Ship identifier

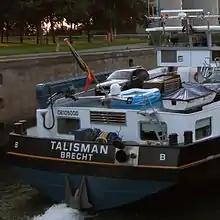
Stern of the Belgian vessel "Talisman" displaying its ENI number: "06105000"

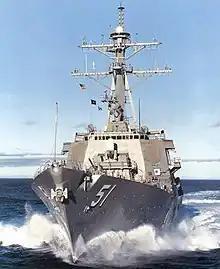
displays hull number 51

A ship identifier refers to one of several types of identifiers used for maritime vessels. An identifier may be a proper noun ("La Niña"); a proper noun combined with a standardized prefix based on the type of ship (e.g. ); a serial code; a unique, alphanumeric ID (e.g. A123B456C7); or an alphanumeric ID displayed in international signal flags (e.g. , representing U6CH). Some identifiers are permanent for a ship while others may be changed at the owners' discretion although regulatory agencies will need to approve the change. Modern ships usually have several identifiers.